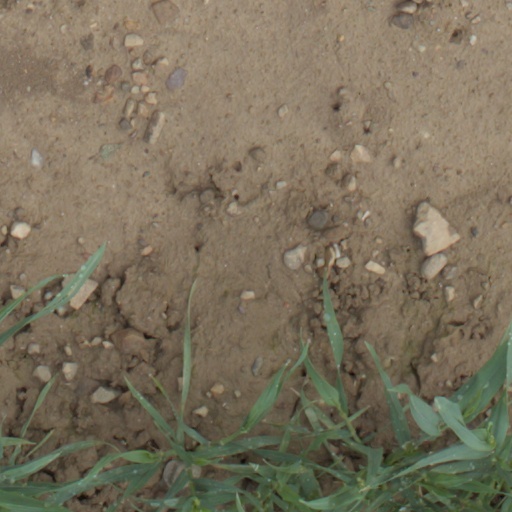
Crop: wheat